Linn Isobarik

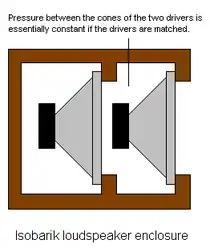
The Linn-patented cone-to-magnet (in-phase) arrangement in a sealed enclosure, as used in the Isobarik.

The Isobarik is so named as it employs the isobaric loading principle invented by Harry Olson in the 1950s: two bass units are mounted in a sealed container and driven in parallel so as to effectively double the speaker enclosure volume and extend its bass frequency response beyond what would be possible for otherwise identical speakers. Linn used a variant of the isobaric principle and patented the use of two bass drive units ("woofers") facing forward in an isobaric arrangement in early 1974.